List of accolades received by Harry Potter and the Deathly Hallows – Part 2

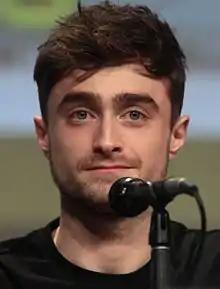
Daniel Radcliffe received multiple awards and nominations for reprising his role in the film.

"Harry Potter and the Deathly Hallows – Part 2" is a 2011 fantasy film directed by David Yates from a screenplay by Steve Kloves. It is the sequel to "Harry Potter and the Deathly Hallows – Part 1" (2010) as the second of a two-part adaptation of the 2007 novel "Harry Potter and the Deathly Hallows" by J. K. Rowling, and the eighth and final instalment in the "Harry Potter" film series. The film stars Daniel Radcliffe, Rupert Grint, Emma Watson, Helena Bonham Carter, Robbie Coltrane, Warwick Davis, Ralph Fiennes, Michael Gambon, John Hurt, Jason Isaacs, Gary Oldman, Alan Rickman, Maggie Smith, David Thewlis, and Julie Walters. Its story concludes Harry Potter's (Radcliffe) quest to find and destroy Lord Voldemort's (Fiennes) Horcruxes in order to stop him once and for all.